I'm Famous and Frightened!

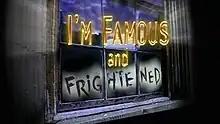

I'm Famous and Frightened! is a Living TV reality TV show in which eight celebrities stayed for three nights in a "haunted" castle. They had to then do terrifying challenges to raise money for charity; each one was evicted until only the winner was left. From Series 2 onwards, a spin-off show, titled "I'm Famous and Frightened Extra" was introduced, presented by Brian Dowling.